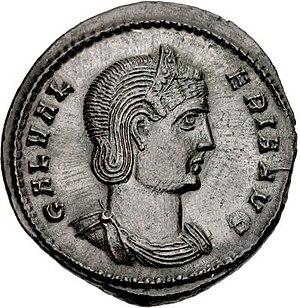
Galeria Valeria est la fille de l'empereur Dioclétien. En 293, elle épouse le César Galère, qui règne comme César jusqu'en 305 et comme Auguste jusqu'en 311.
Cet article présente la liste des impératrices romaines, c’est-à-dire la femme de l’empereur de Rome depuis Auguste jusqu'à la chute de l'Empire romain d'Orient.